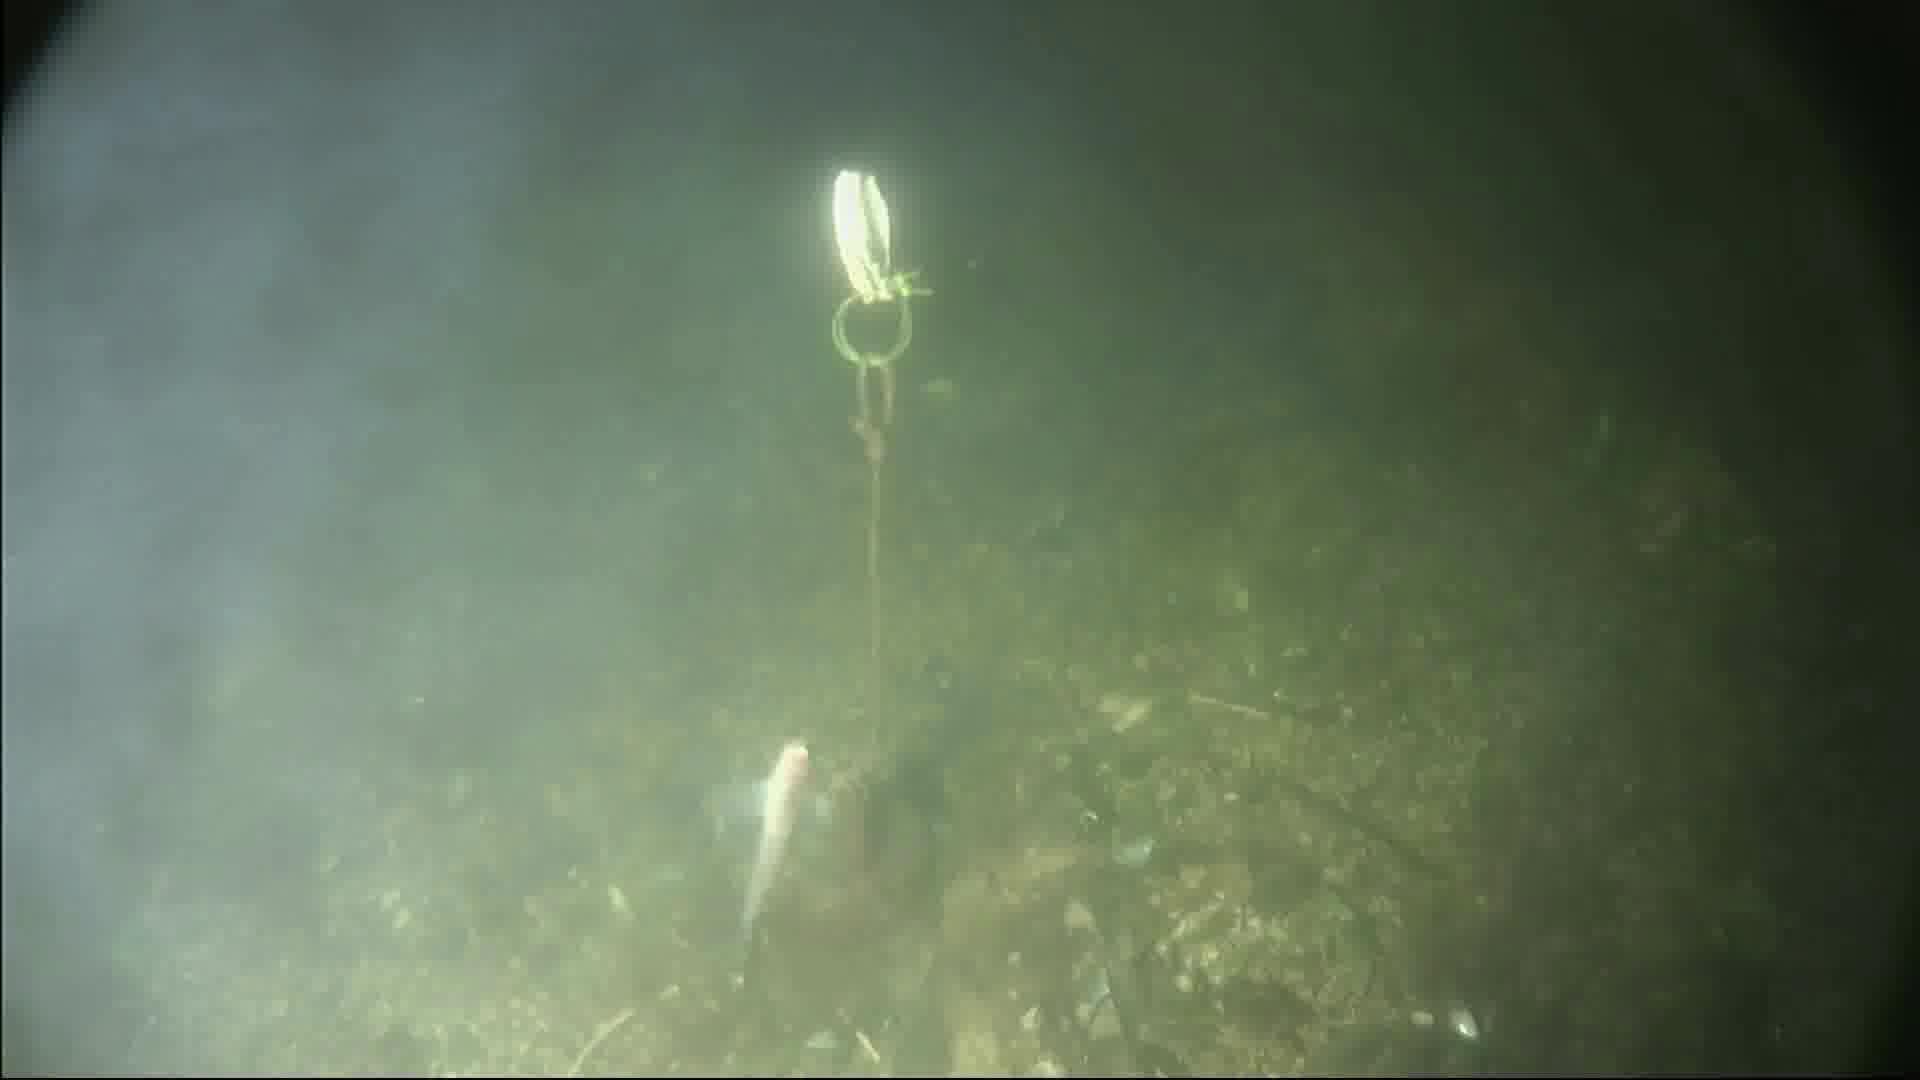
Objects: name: small_fish
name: crab